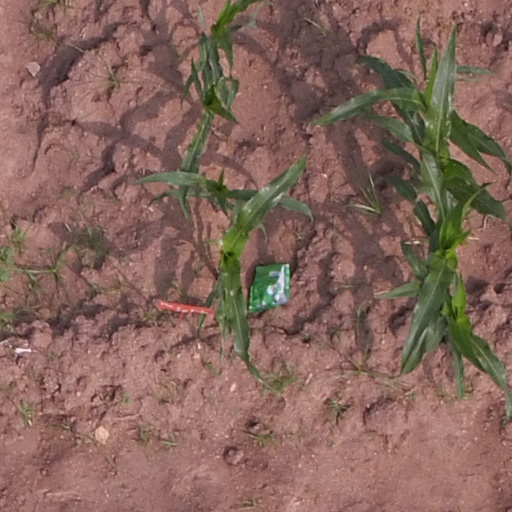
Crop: maize; corn